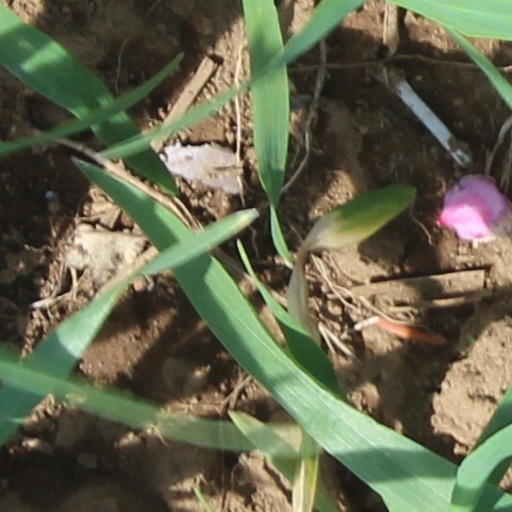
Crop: wheat